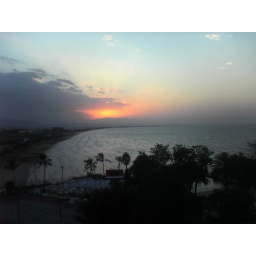
a view from a freinds house over a popular beach in oman &amp;quot;Shatti el qurum&amp;quot;